Kenneth Tobey

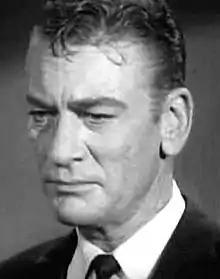
Tobey in "Stark Fear" (1962)

Jesse Kenneth Tobey (March 23, 1917 – December 22, 2002) was an American actor active from the early 1940s into the 1990s, with over 200 credits in film, theatre, and television. He is best known for his role as a captain who takes charge of an Arctic military base when it is attacked by a plant-based alien in "The Thing from Another World" (1951), and a starring role in the 1957-1960 Desilu Productions TV series "Whirlybirds".